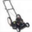
Label: lawn_mower